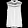
Label: Shirt